Hong Hyun-seok

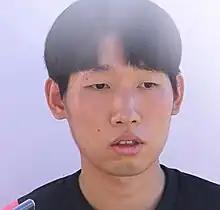
Hong in 2022

Hong Hyun-seok (born 16 June 1999) is a South Korean professional footballer who plays as a central or attacking midfielder for French club Nantes on loan from German club Mainz 05, and the South Korea national team.